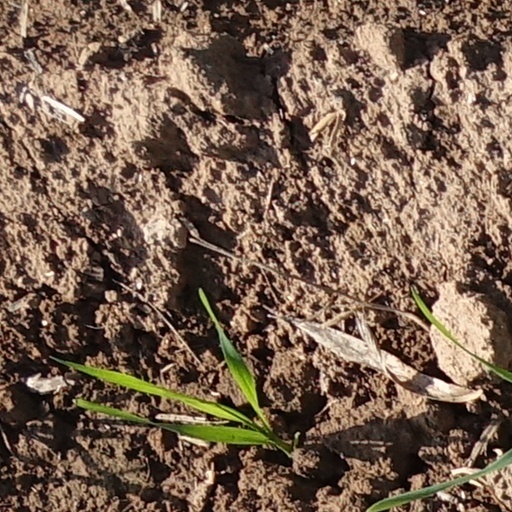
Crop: wheat